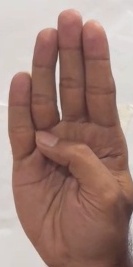
ASL sign: B